Marcela Bovio

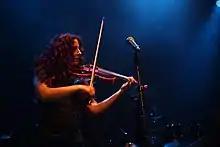
Bovio playing violin with Stream of Passion in 2009.

While recording Bovio, Lucassen realized that he wanted to work with her again; he later decided to form a new band, with her on vocals and violin; they formed Stream of Passion in 2005, with a line-up also including Millán on keyboards, and her future husband Johan van Stratum on bass. The band released their debut album "Embrace the Storm" in 2005, with Lucassen acting as composer and Bovio as lyricist.